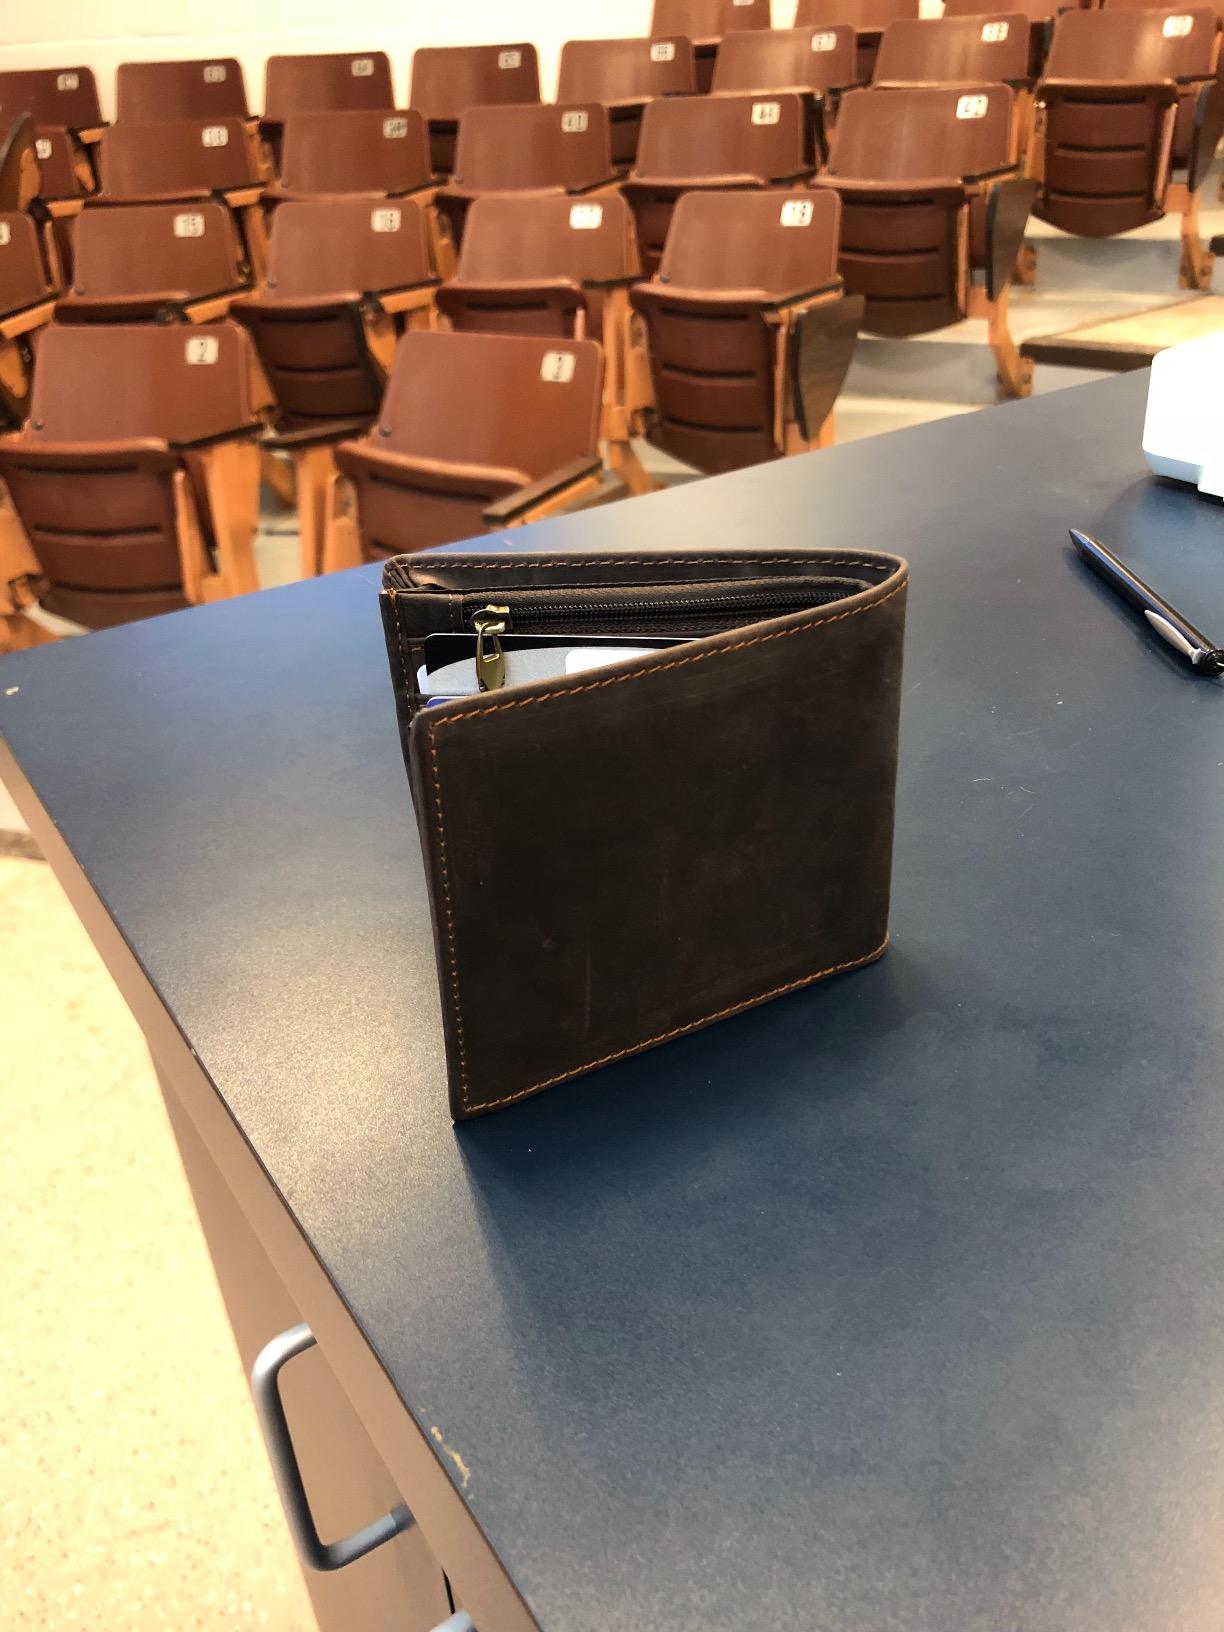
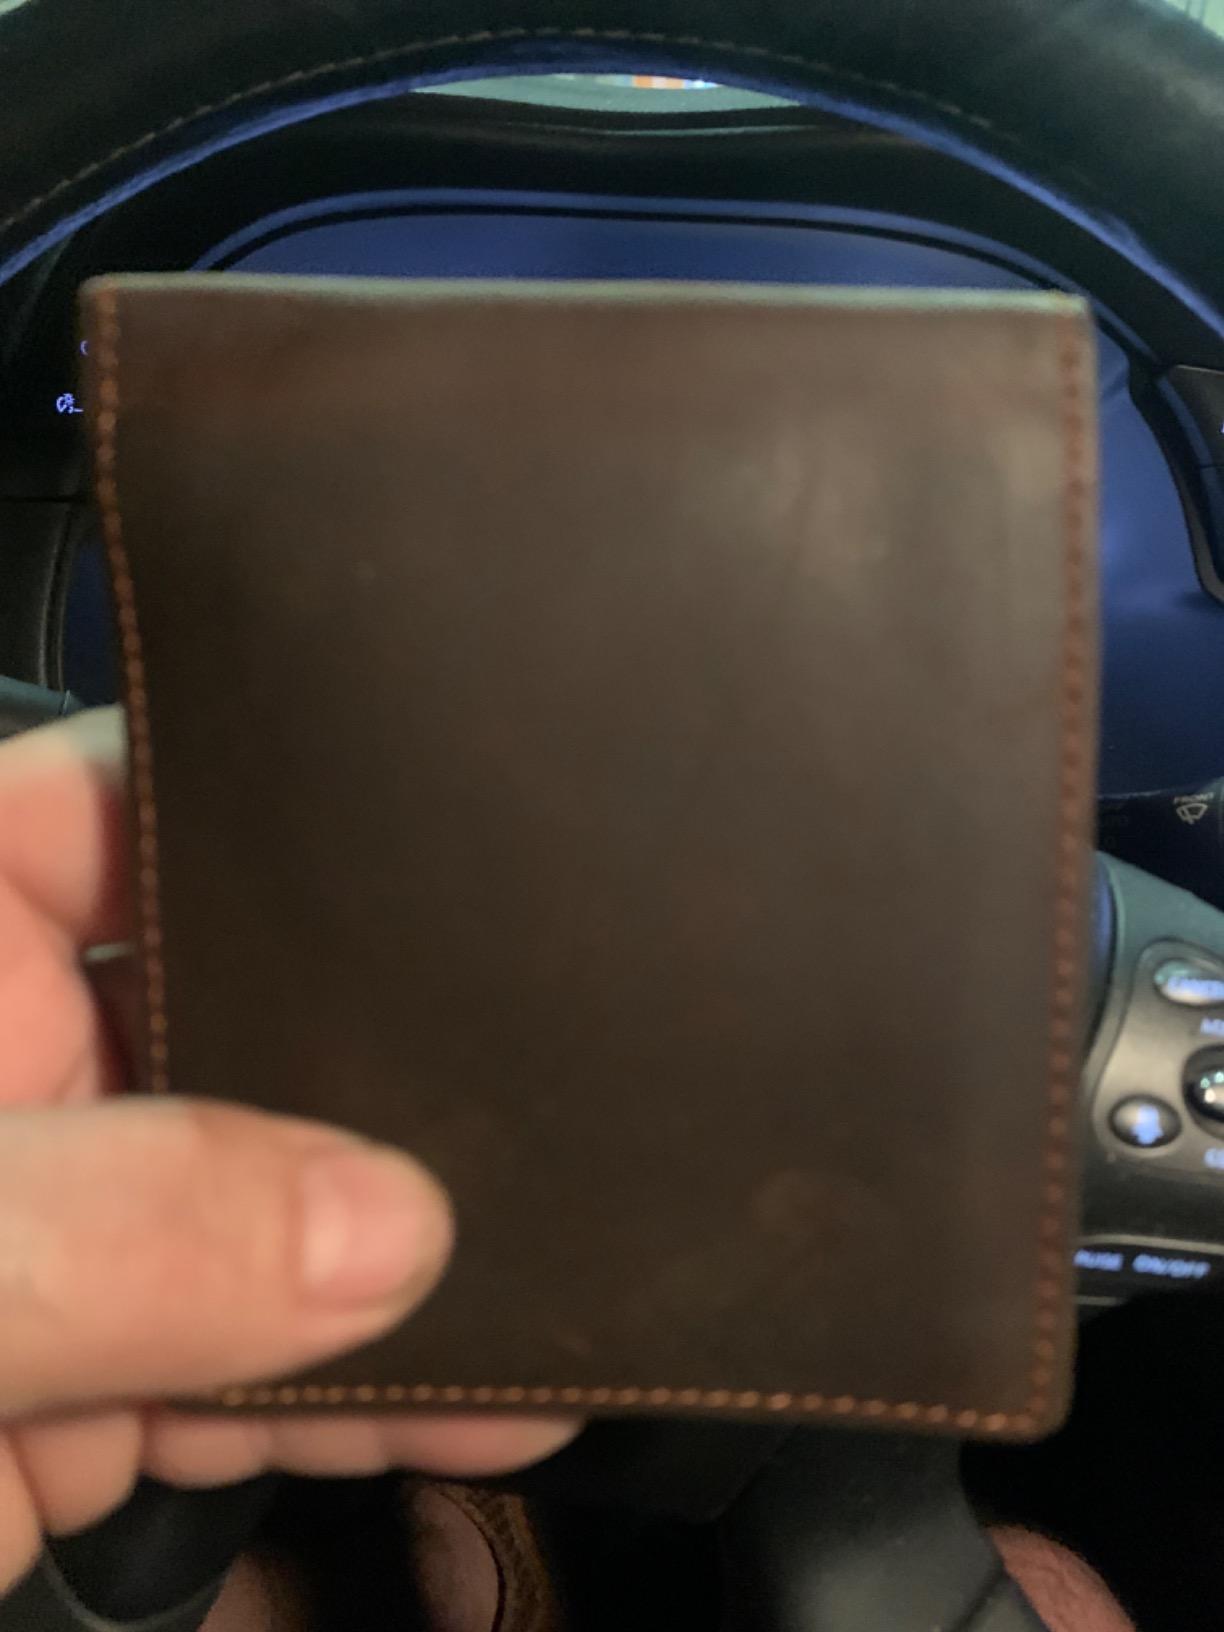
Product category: accessories_wallet
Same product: yes